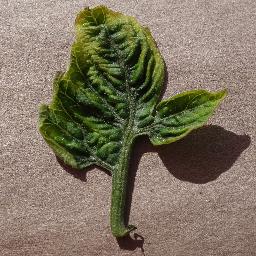
Label: Tomato___Tomato_Yellow_Leaf_Curl_Virus